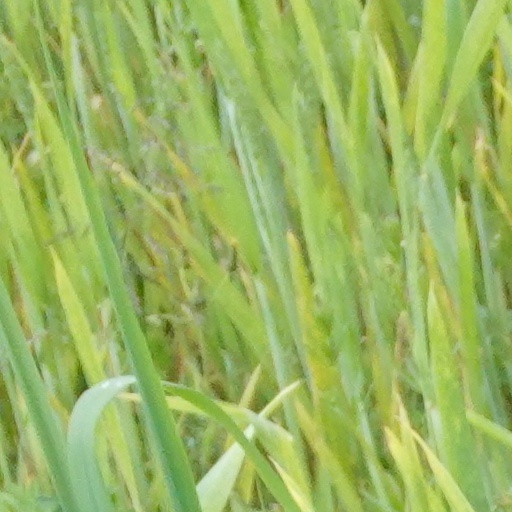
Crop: wheat